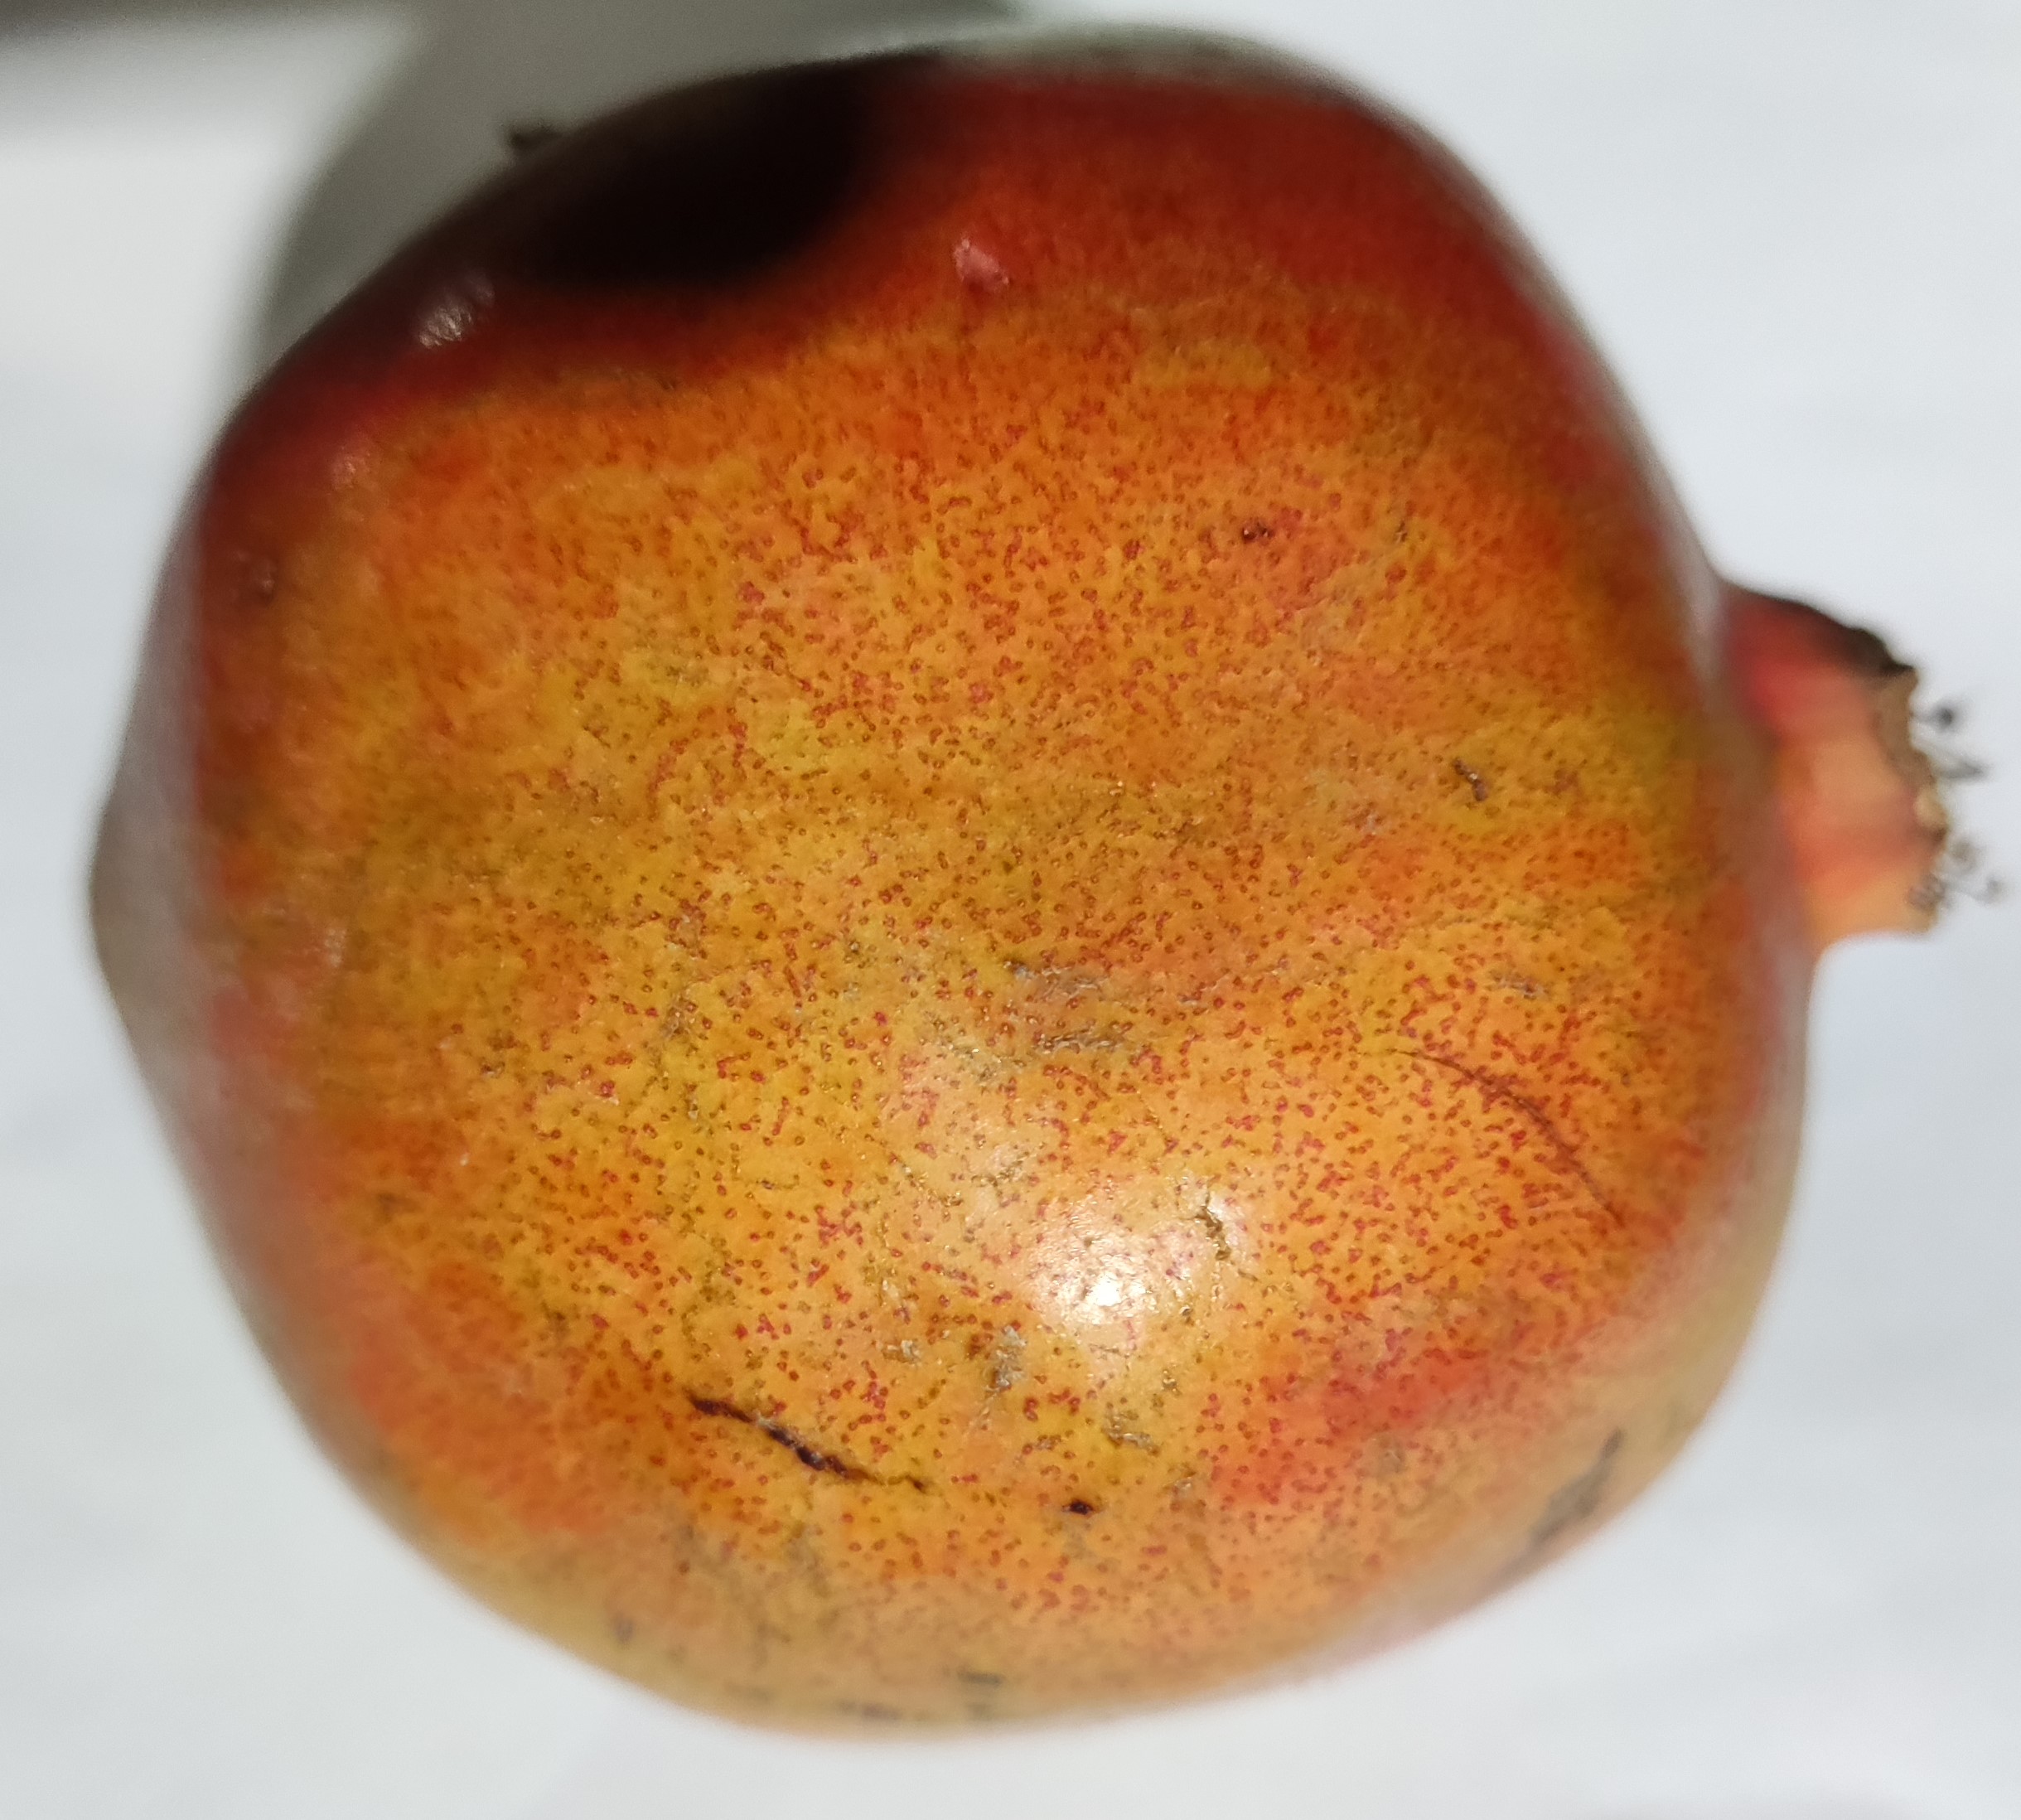
Fruit: pomegranate
Condition: fresh